José Mariano Salas

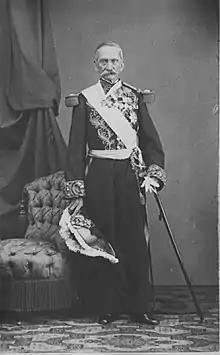
Photograph of Salas,

José Mariano Salas Barbosa (11 May 1797 – 24 December 1867) was a Mexican soldier and politician who served twice as interim president of Mexico, once in 1846, during the Mexican American War, and once in 1859 during the War of Reform.